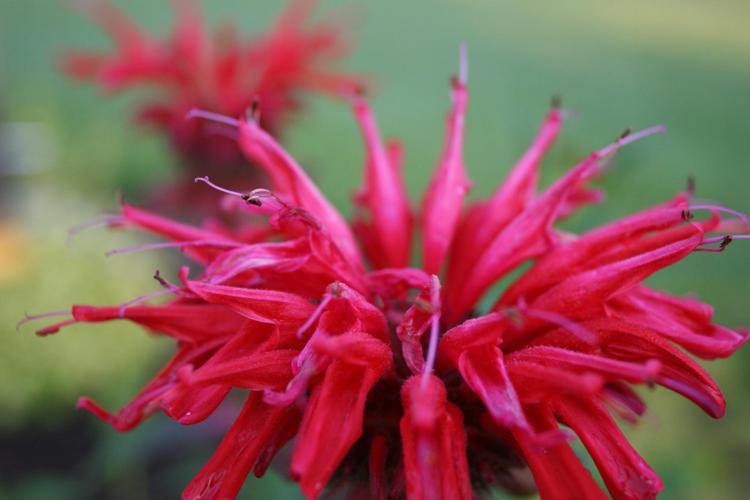
Label: bee balm